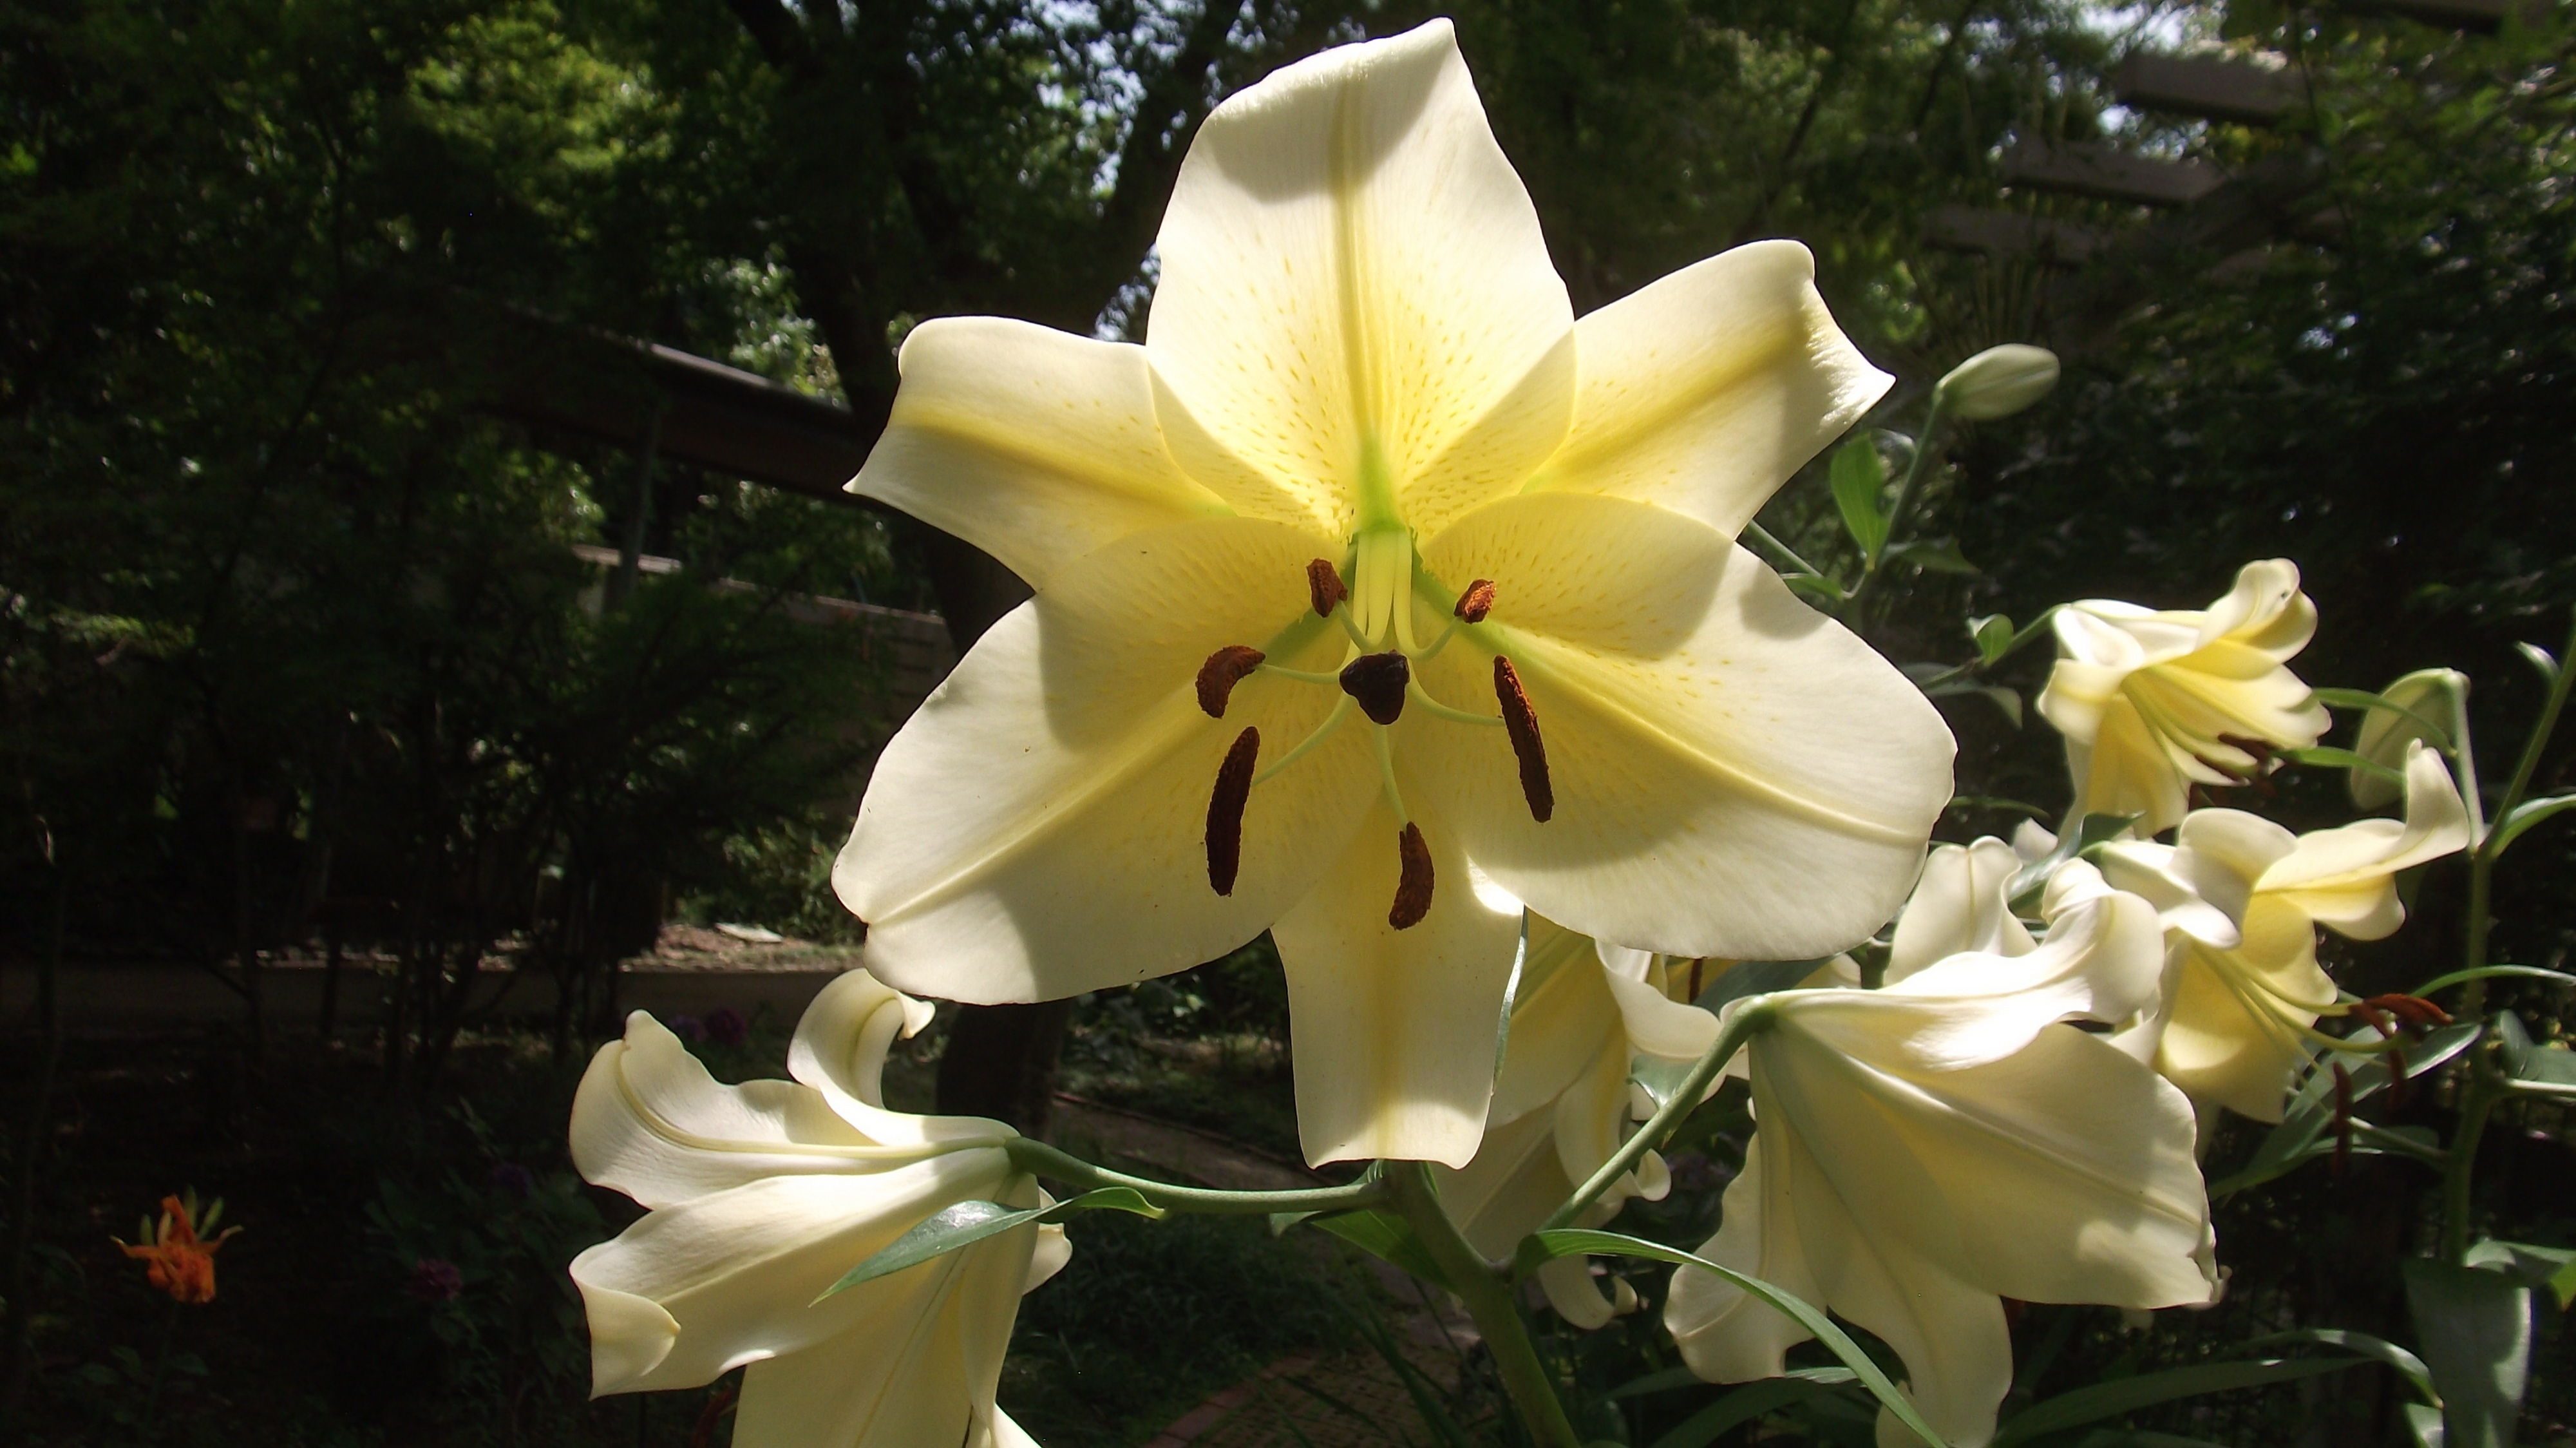
plant, flower, botany, yellow, flora, gardening, lily, white flowers, flowering plant, lily family, land plant